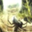
Label: spider